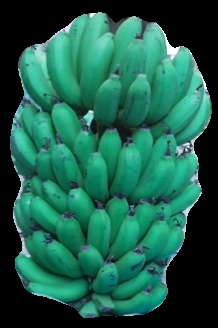
Variety: pachbale
Grade: grade2